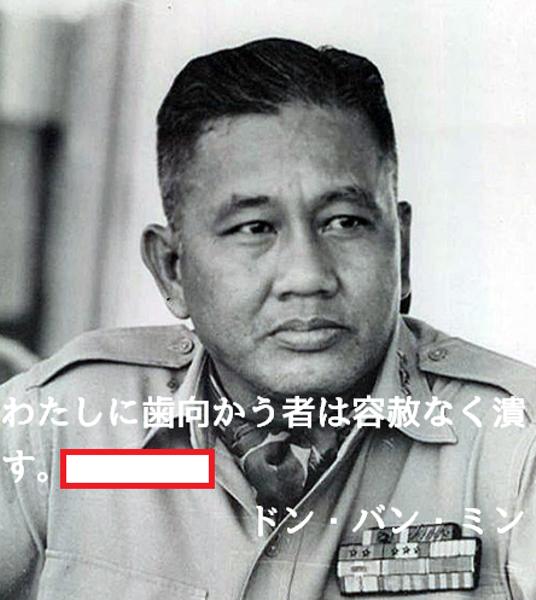
回答: さいごー